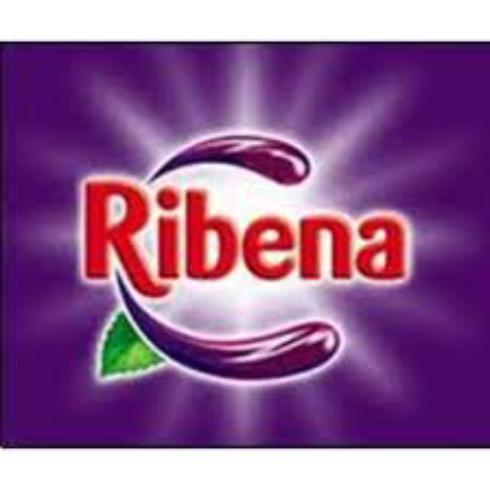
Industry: Food